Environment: lab
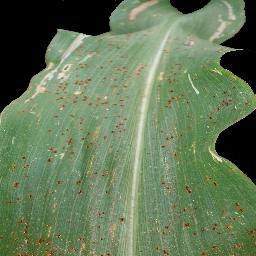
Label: common_rust